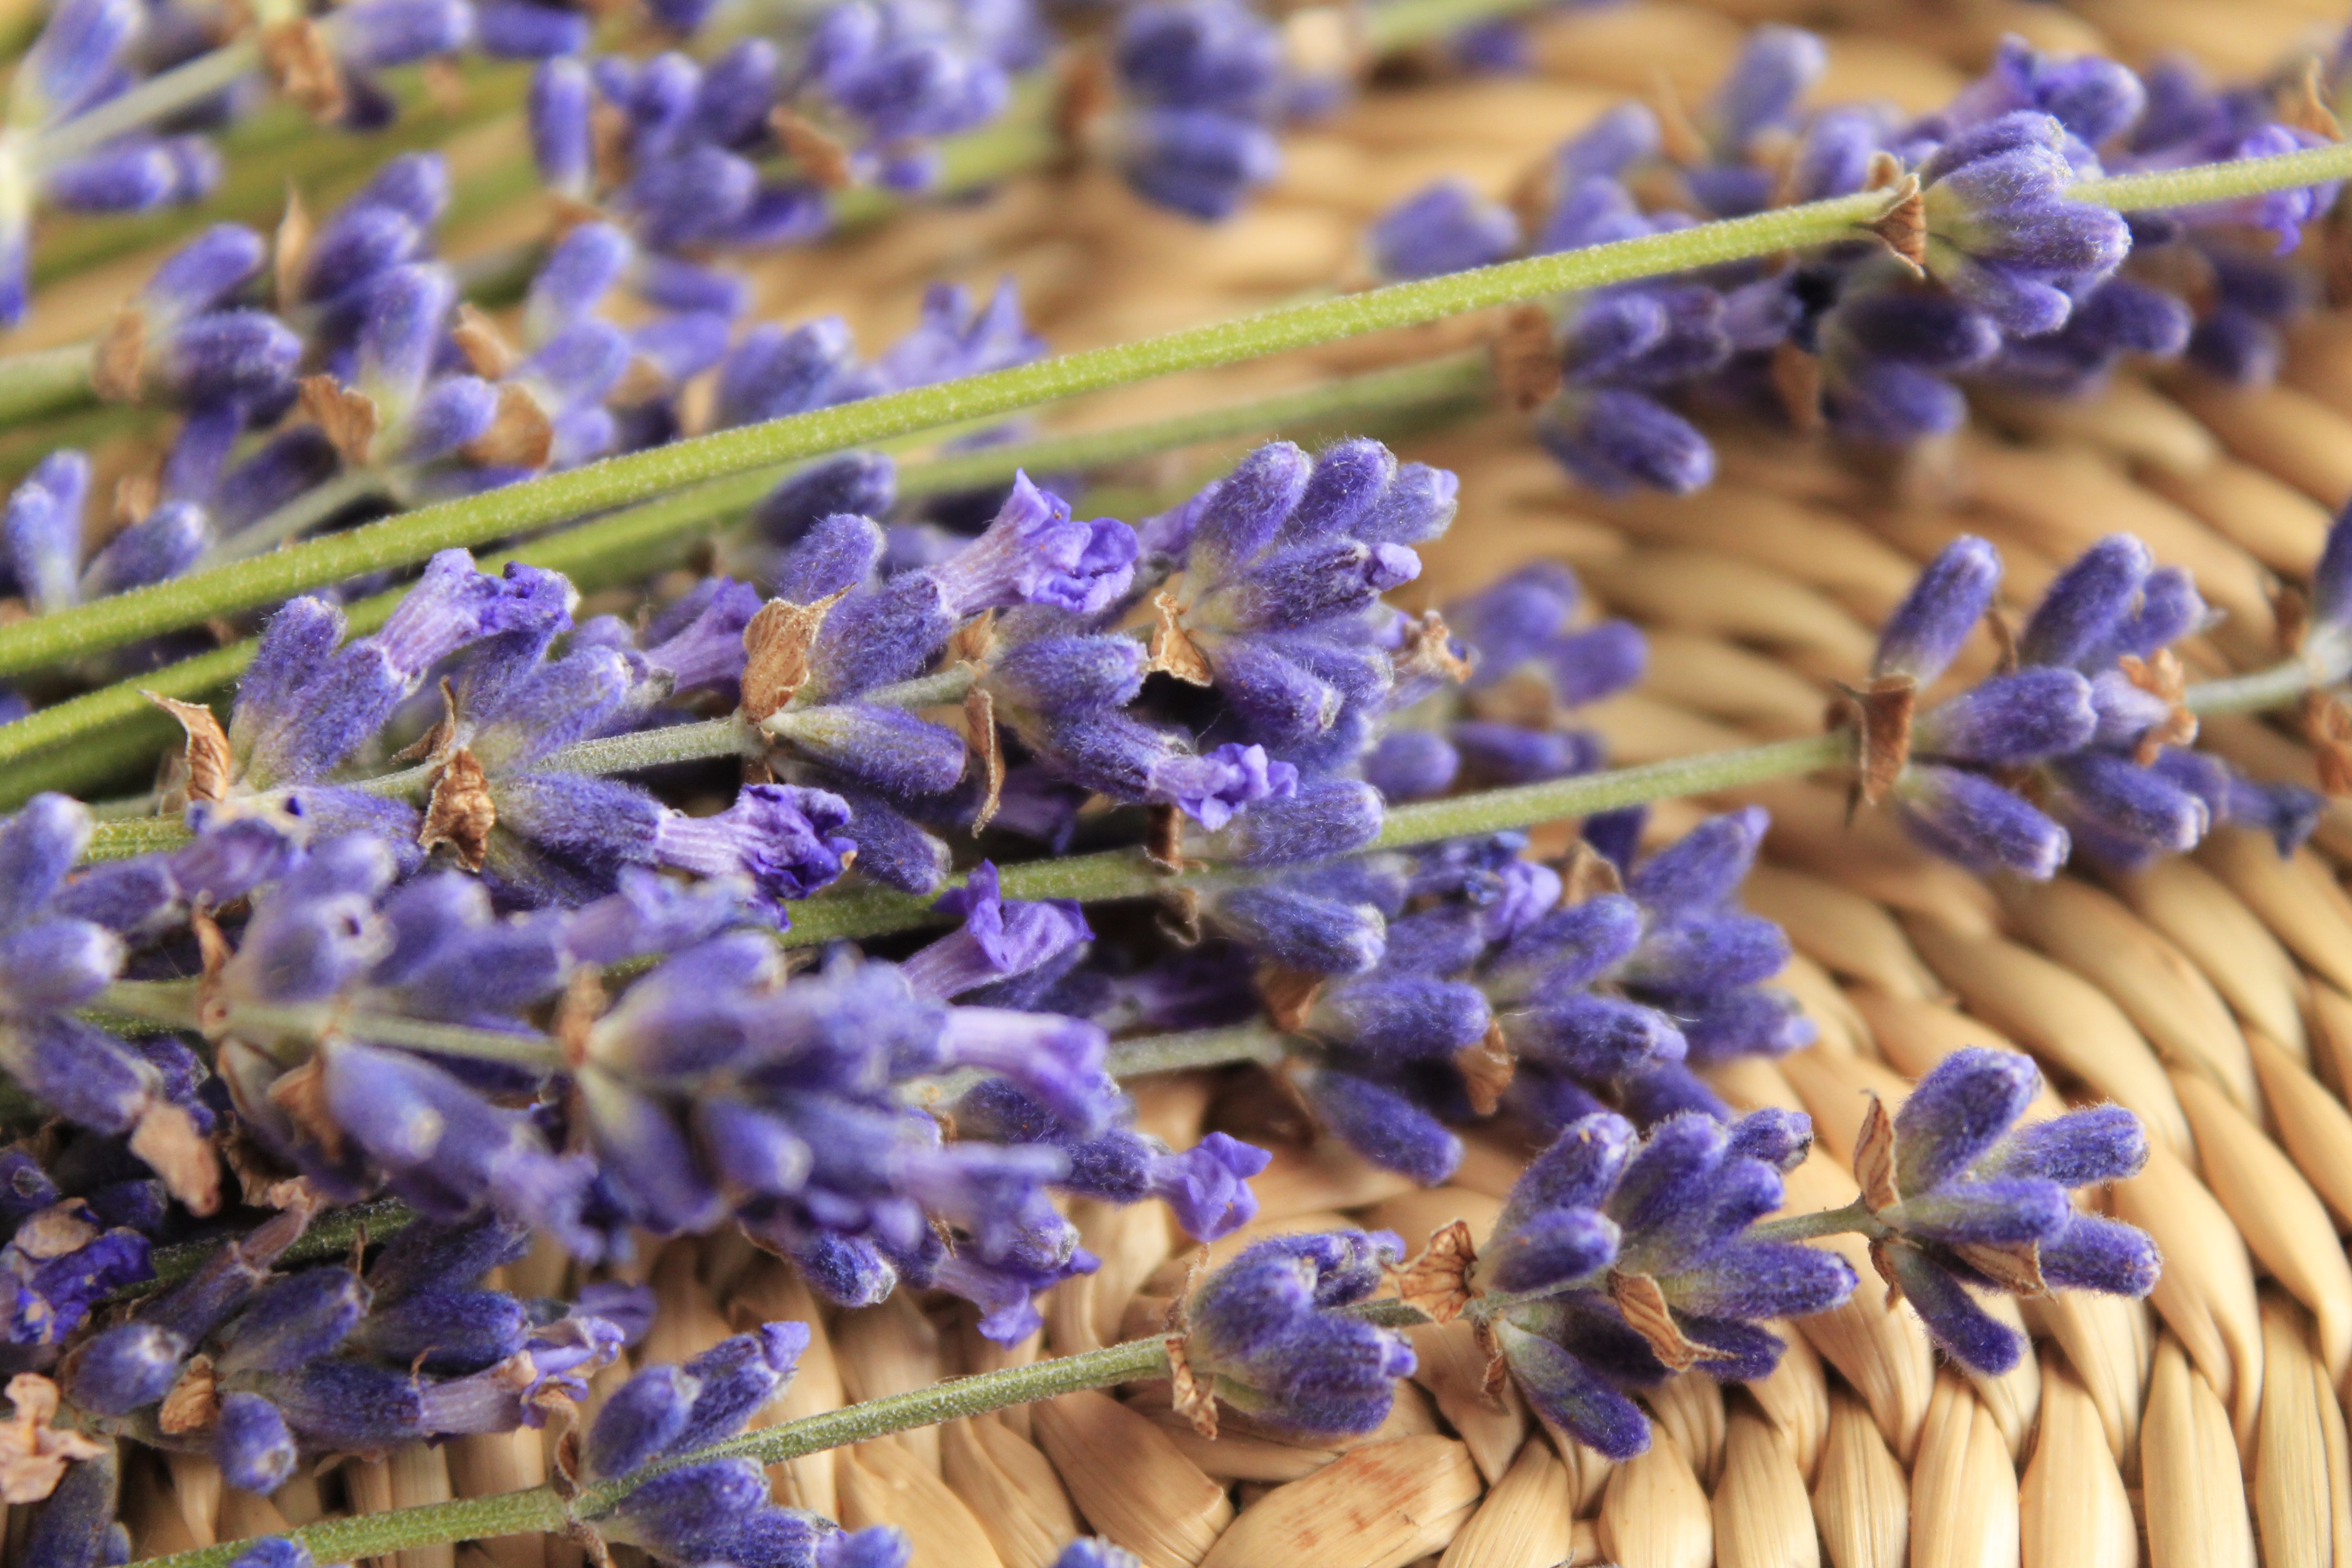
plant, flower, purple, herb, flora, lavender, shrub, flowering plant, land plant, english lavender